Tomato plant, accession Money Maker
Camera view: bottom (45 deg); turntable rotation: 120 degrees
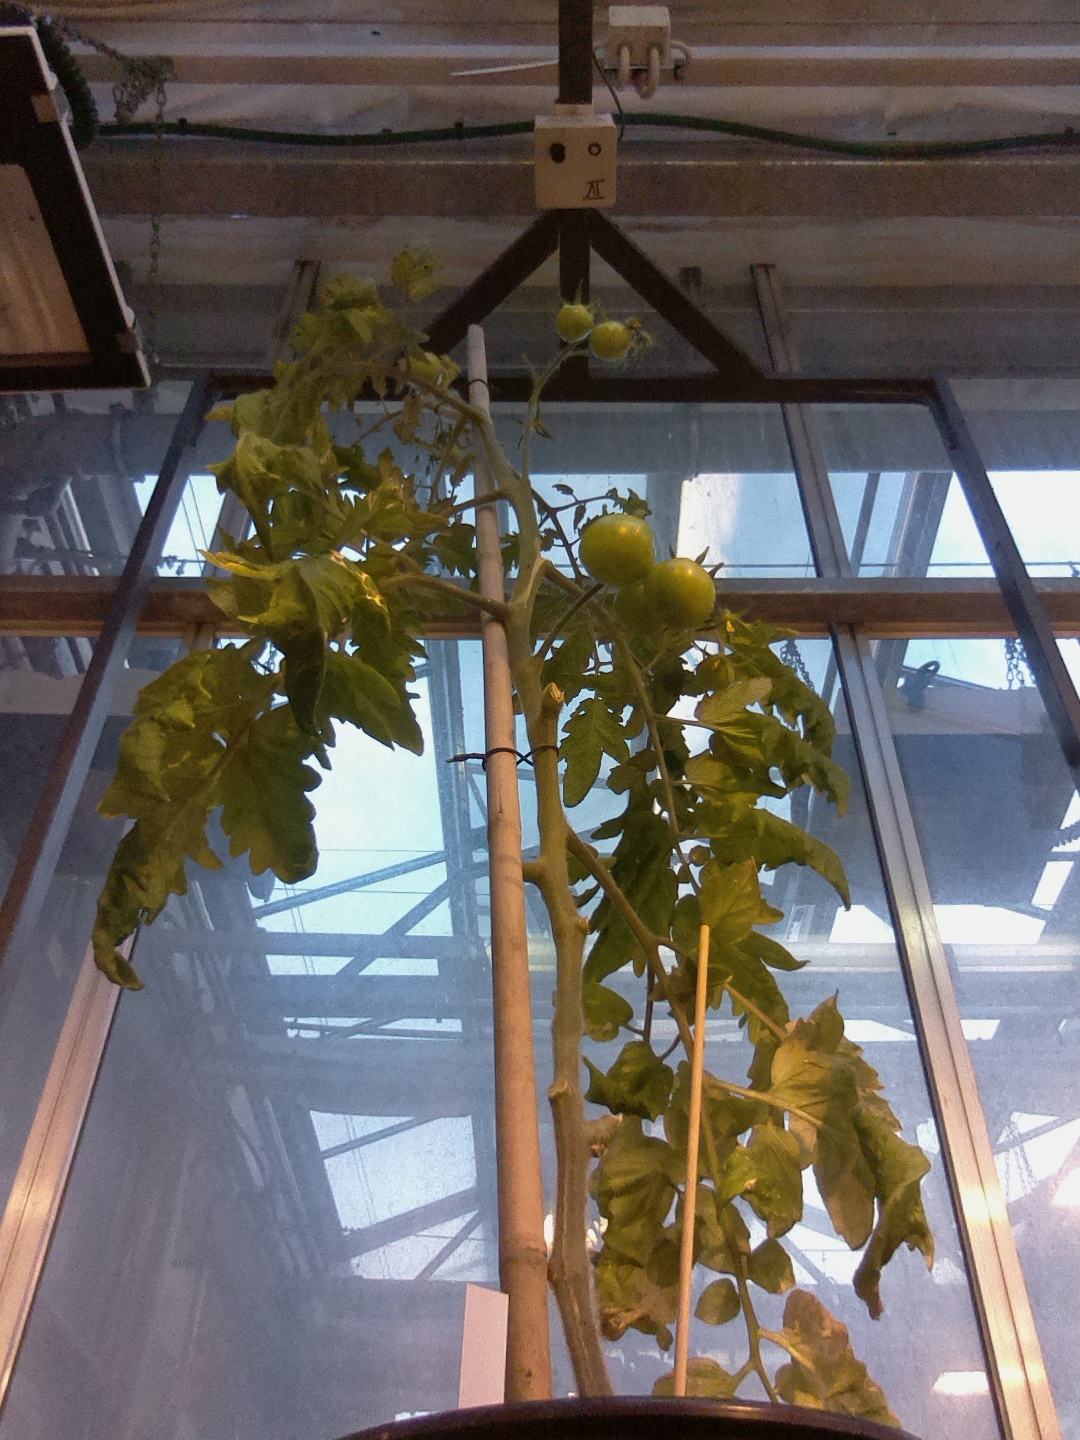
BBCH growth stage 79: 90% -100% of final fruit size